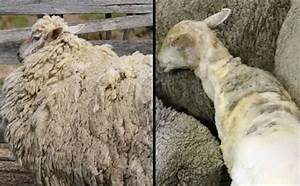
Label: pecora